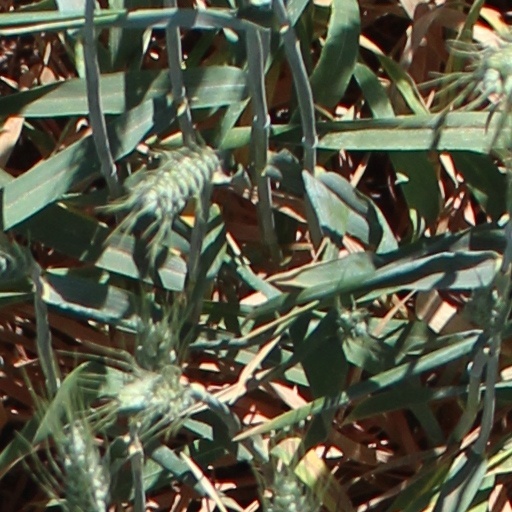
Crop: wheat